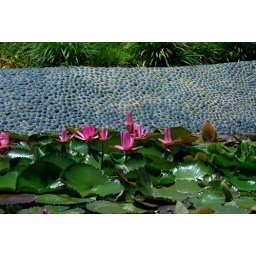
pink water lily by wall tone compressed